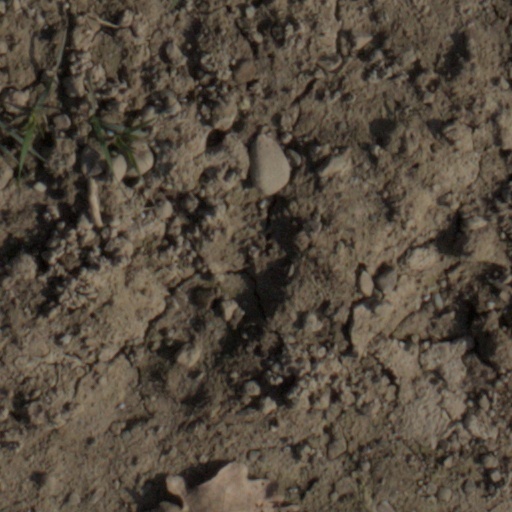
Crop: wheat